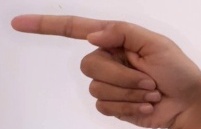
ASL sign: G